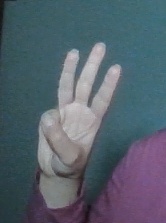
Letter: thaa